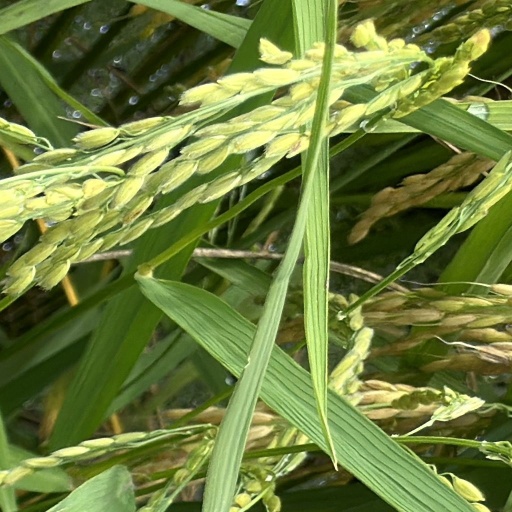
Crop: rice